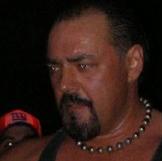
Age: 43